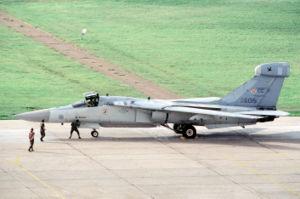
Le EF-111A Raven est une version du bombardier F-111 Aardvark spécialisée dans la guerre électronique.